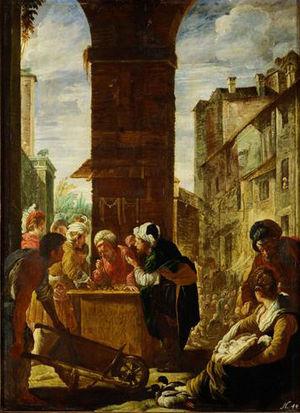
La parabole de la perle, ou parabole de la perle de grand prix, est une parabole que Jésus utilise pour expliquer la valeur du Royaume des Cieux, comme la parabole du trésor caché qui la précède immédiatement.